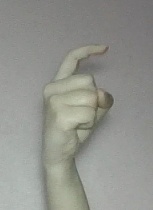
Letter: ra